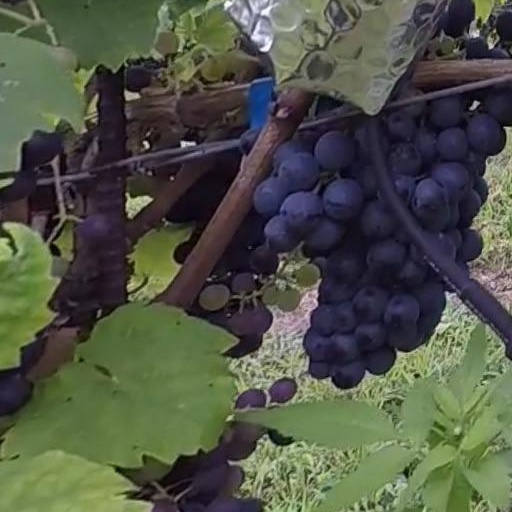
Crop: grape